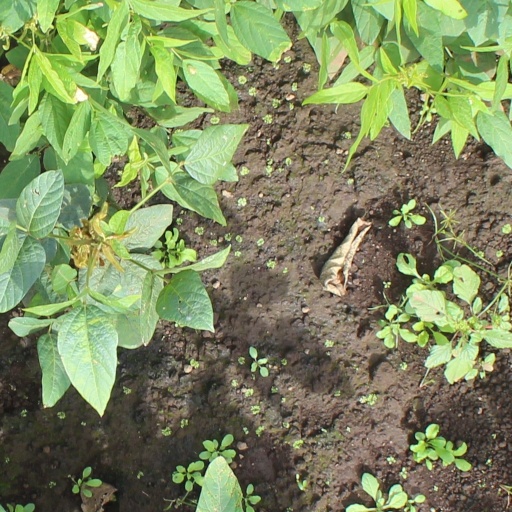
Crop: soybean